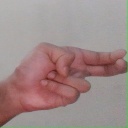
अक्षर: ह